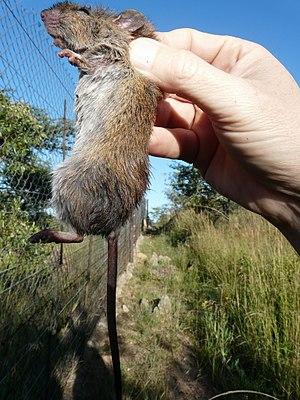
Aethomys est un genre de rongeurs de la sous-famille des Murinés. Uniquement représentés en Afrique, ses membres sont nommés par les anglophones rock rats, comme les Aconaemys.